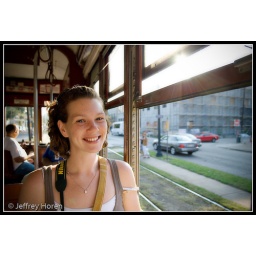
Colleen on the street car in New Orleans